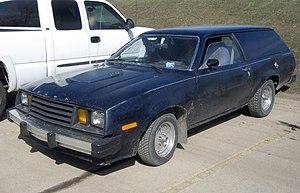
La Ford Pinto était une automobile subcompacte faite par Ford en Amérique du Nord. Elle a été introduite pour la première fois le 11 septembre 1970. Elle est célèbre pour son défaut de conception et la décision de Ford de ne pas le corriger afin de ne pas entamer ses bénéfices.